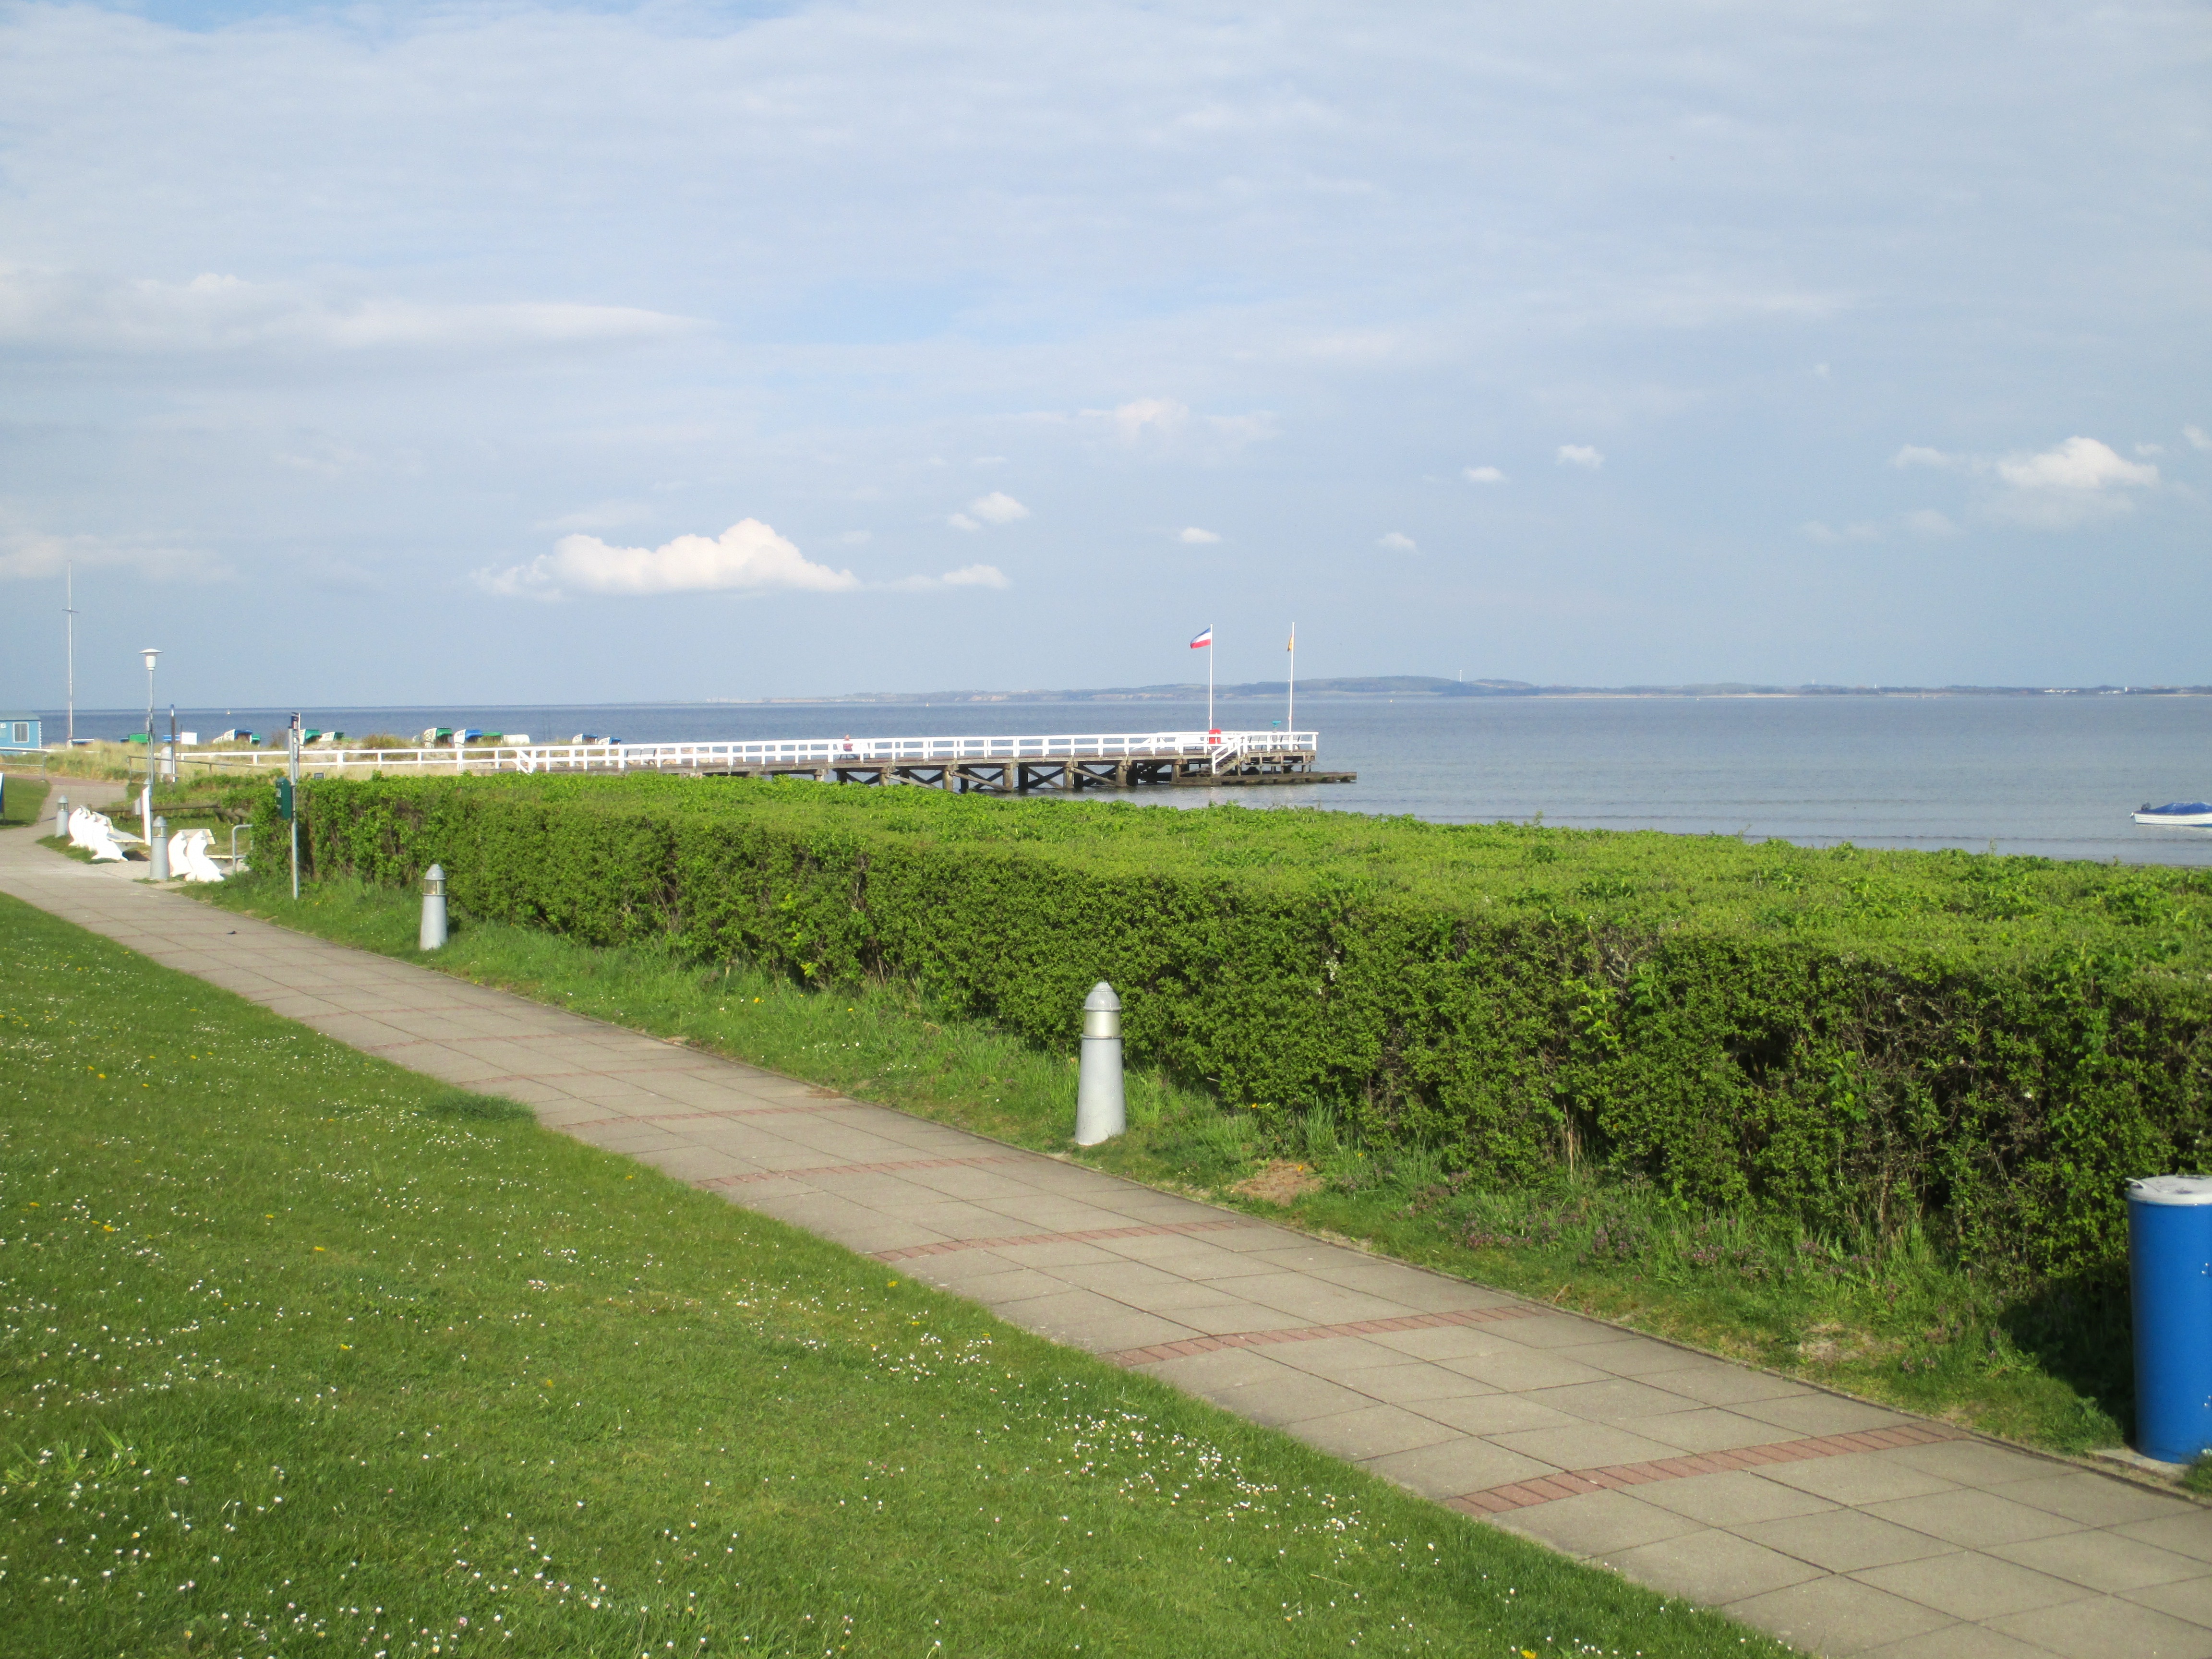
beach, sea, coast, grass, ocean, horizon, boardwalk, shore, highway, walkway, tower, bay, reservoir, waterway, infrastructure, levee, baltic sea, hohwacht